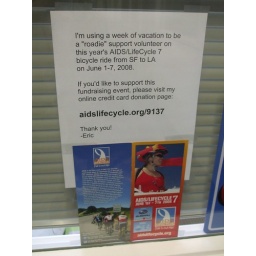
I put up a donation sign in my office window